Ecobank Ghana

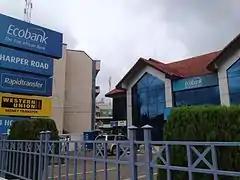
Ecobank in Kumasi

Ecobank Ghana PLC is a commercial bank in Ghana. It is one of the commercial banks licensed by the Bank of Ghana, the national banking regulator. In 2022, the bank retained its position as the largest bank in Ghana in the 2023 Ghana Banking Survey by PricewaterhouseCoopers (PwC). LIMA Partners also named the bank as the biggest bank by total assets in the Ghana Banking Industry Report.